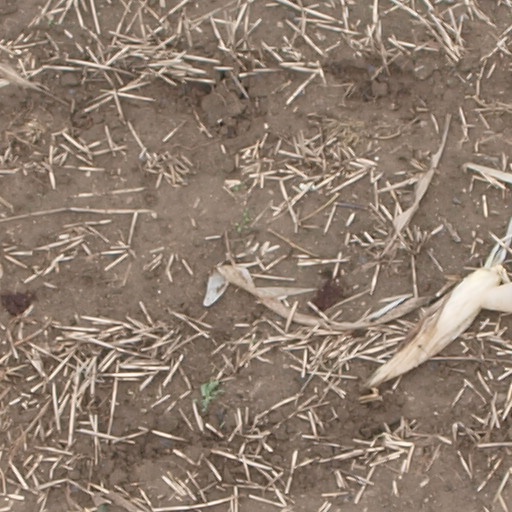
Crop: maize; corn